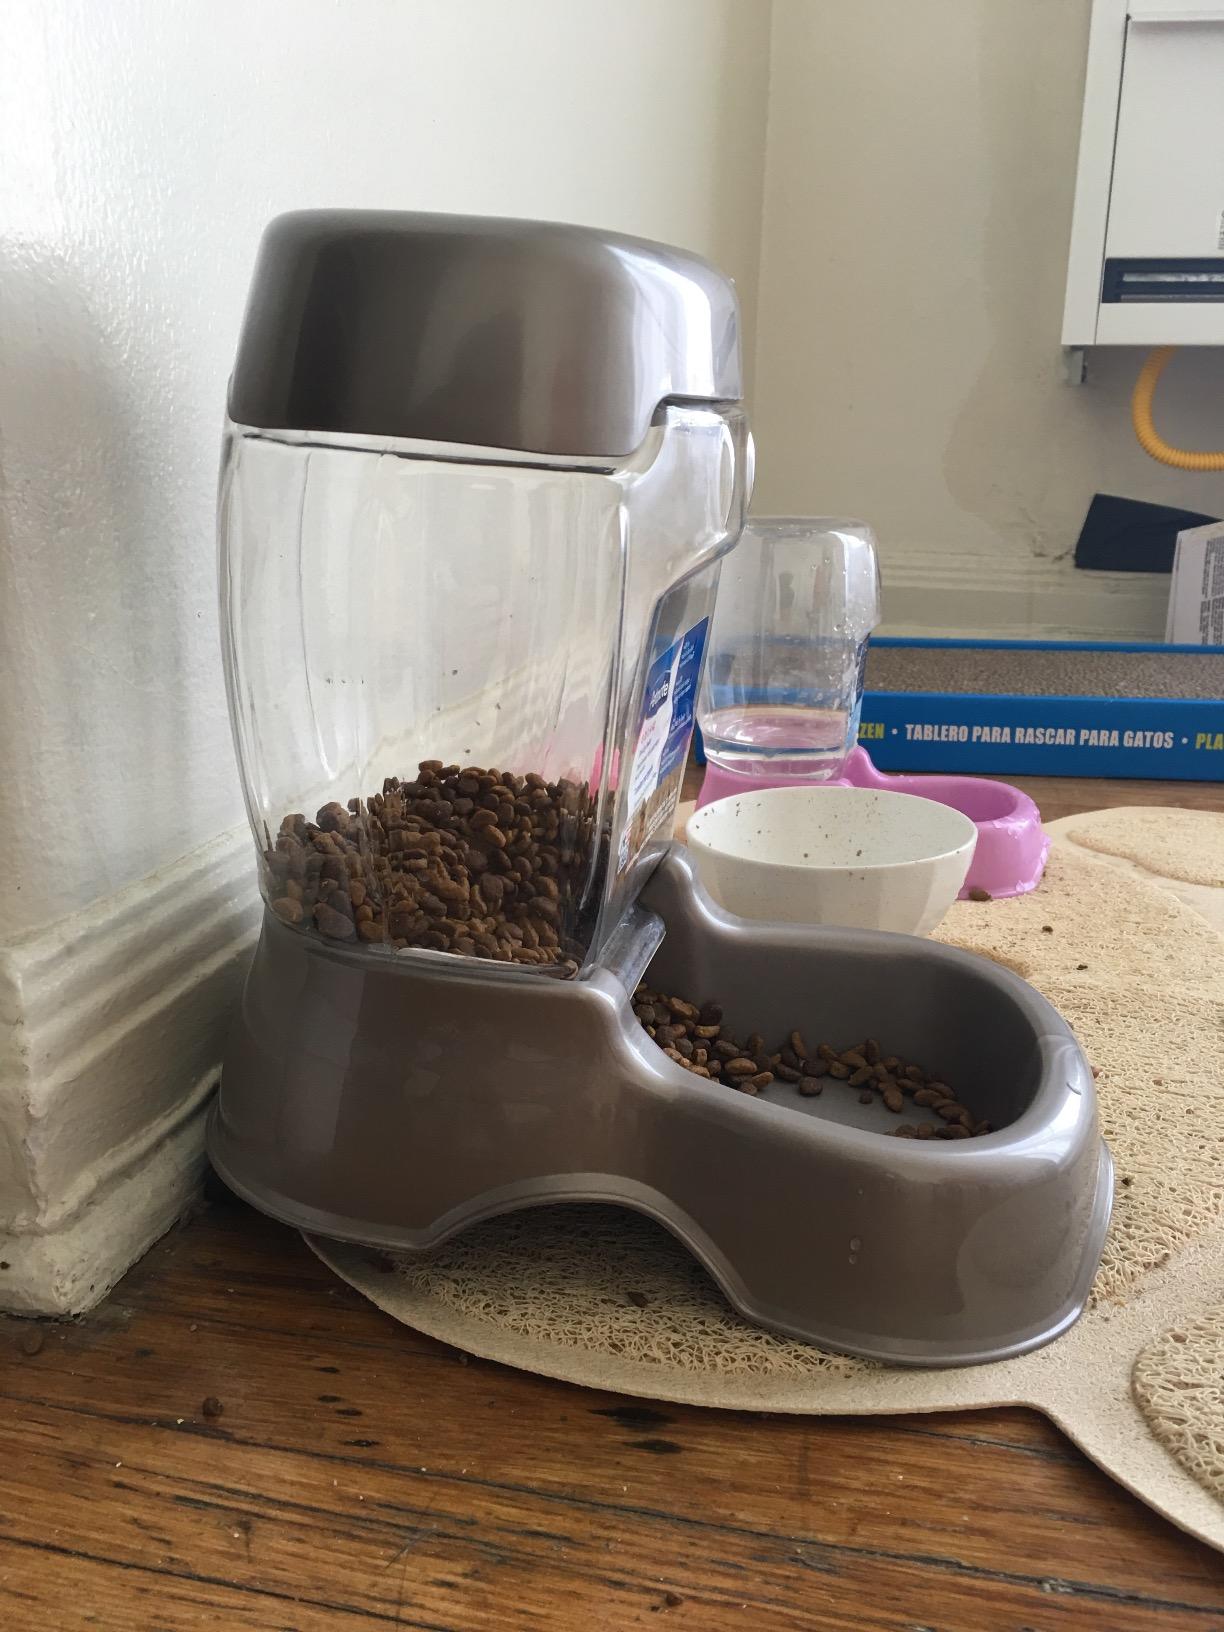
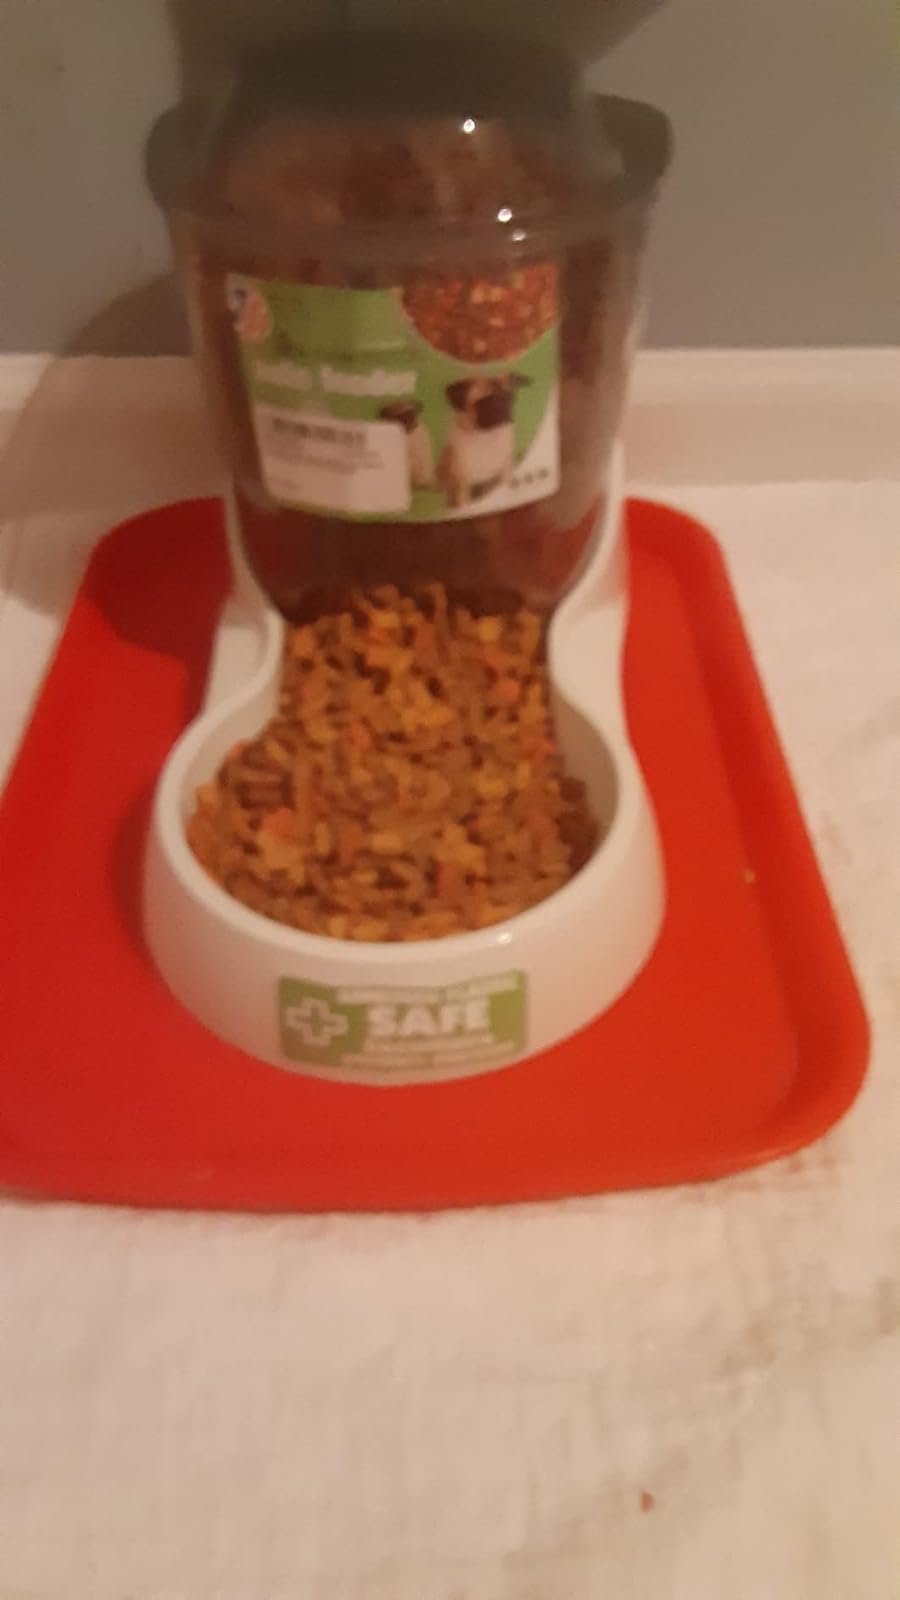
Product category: items_feeder
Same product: no